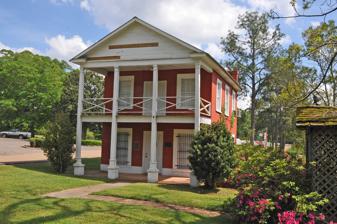
Building: Amite Female Seminary
Country: United States of America
Year built: 1853
American Historic Place and Mississippi Landmark United States historic place Amite Female Seminary U.S. National Register of Historic Places A surviving building from the school Location MS 569, Liberty, Mississippi Coordinates 31°09′37″N 90°48′20″W / 31.16028°N 90.80556°W / 31.16028; -90.80556 ( Amite Female Seminary ) Area less than one acre Built 1853 Architectural style Greek Revival , Federal , Adamesque NRHP reference No. 80002200 Added to NRHP April 17, 1980 The Amite Female Seminary was a seminary in Liberty, Mississippi in Amite County . One building survives and is a Mississippi Landmark listed on the National Register of Historic Places . The seminary, founded in 1853, was burned by Union troops in 1863 but its music building survived and is now a museum. Amite Female Seminary was founded in 1853 by Rev. Milton S. Shirk. It taught music, literature, history, mathematics, "modern" languages, philosophy, science and physical education. It closed during the American Civil War and burned. Its board was appointed by the Mississippi Baptist Association. William Cecil Duncan spoke at the school July 7, 1858. American journalist and poet Pearl Rivers attended the school. The historic integrity of the building was reduced somewhat by repairs done during 1979, but it was still accepted for listing on the National Register in 1980. Its National Register nomination stated: The building retains its two major architectural features--the Greek Revival double gallery on the front facade and the stepped-gable roof parapet on the rear elevation. The stepped gable is an especially interesting Adamesque detail associated also with two residences in Amite County constructed in the same 10-year period: the Talbert-Cassels House and the Winston Wilkinson House . Subsequently to that writing, those two houses were also National Register-listed, the former in 1980 and the latter in 1984. References